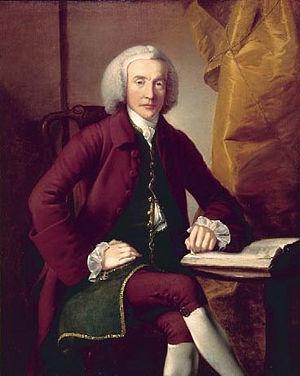
Thomas Borrow et Ann Borrow sont deux tableaux peints par Joseph Wright of Derby.